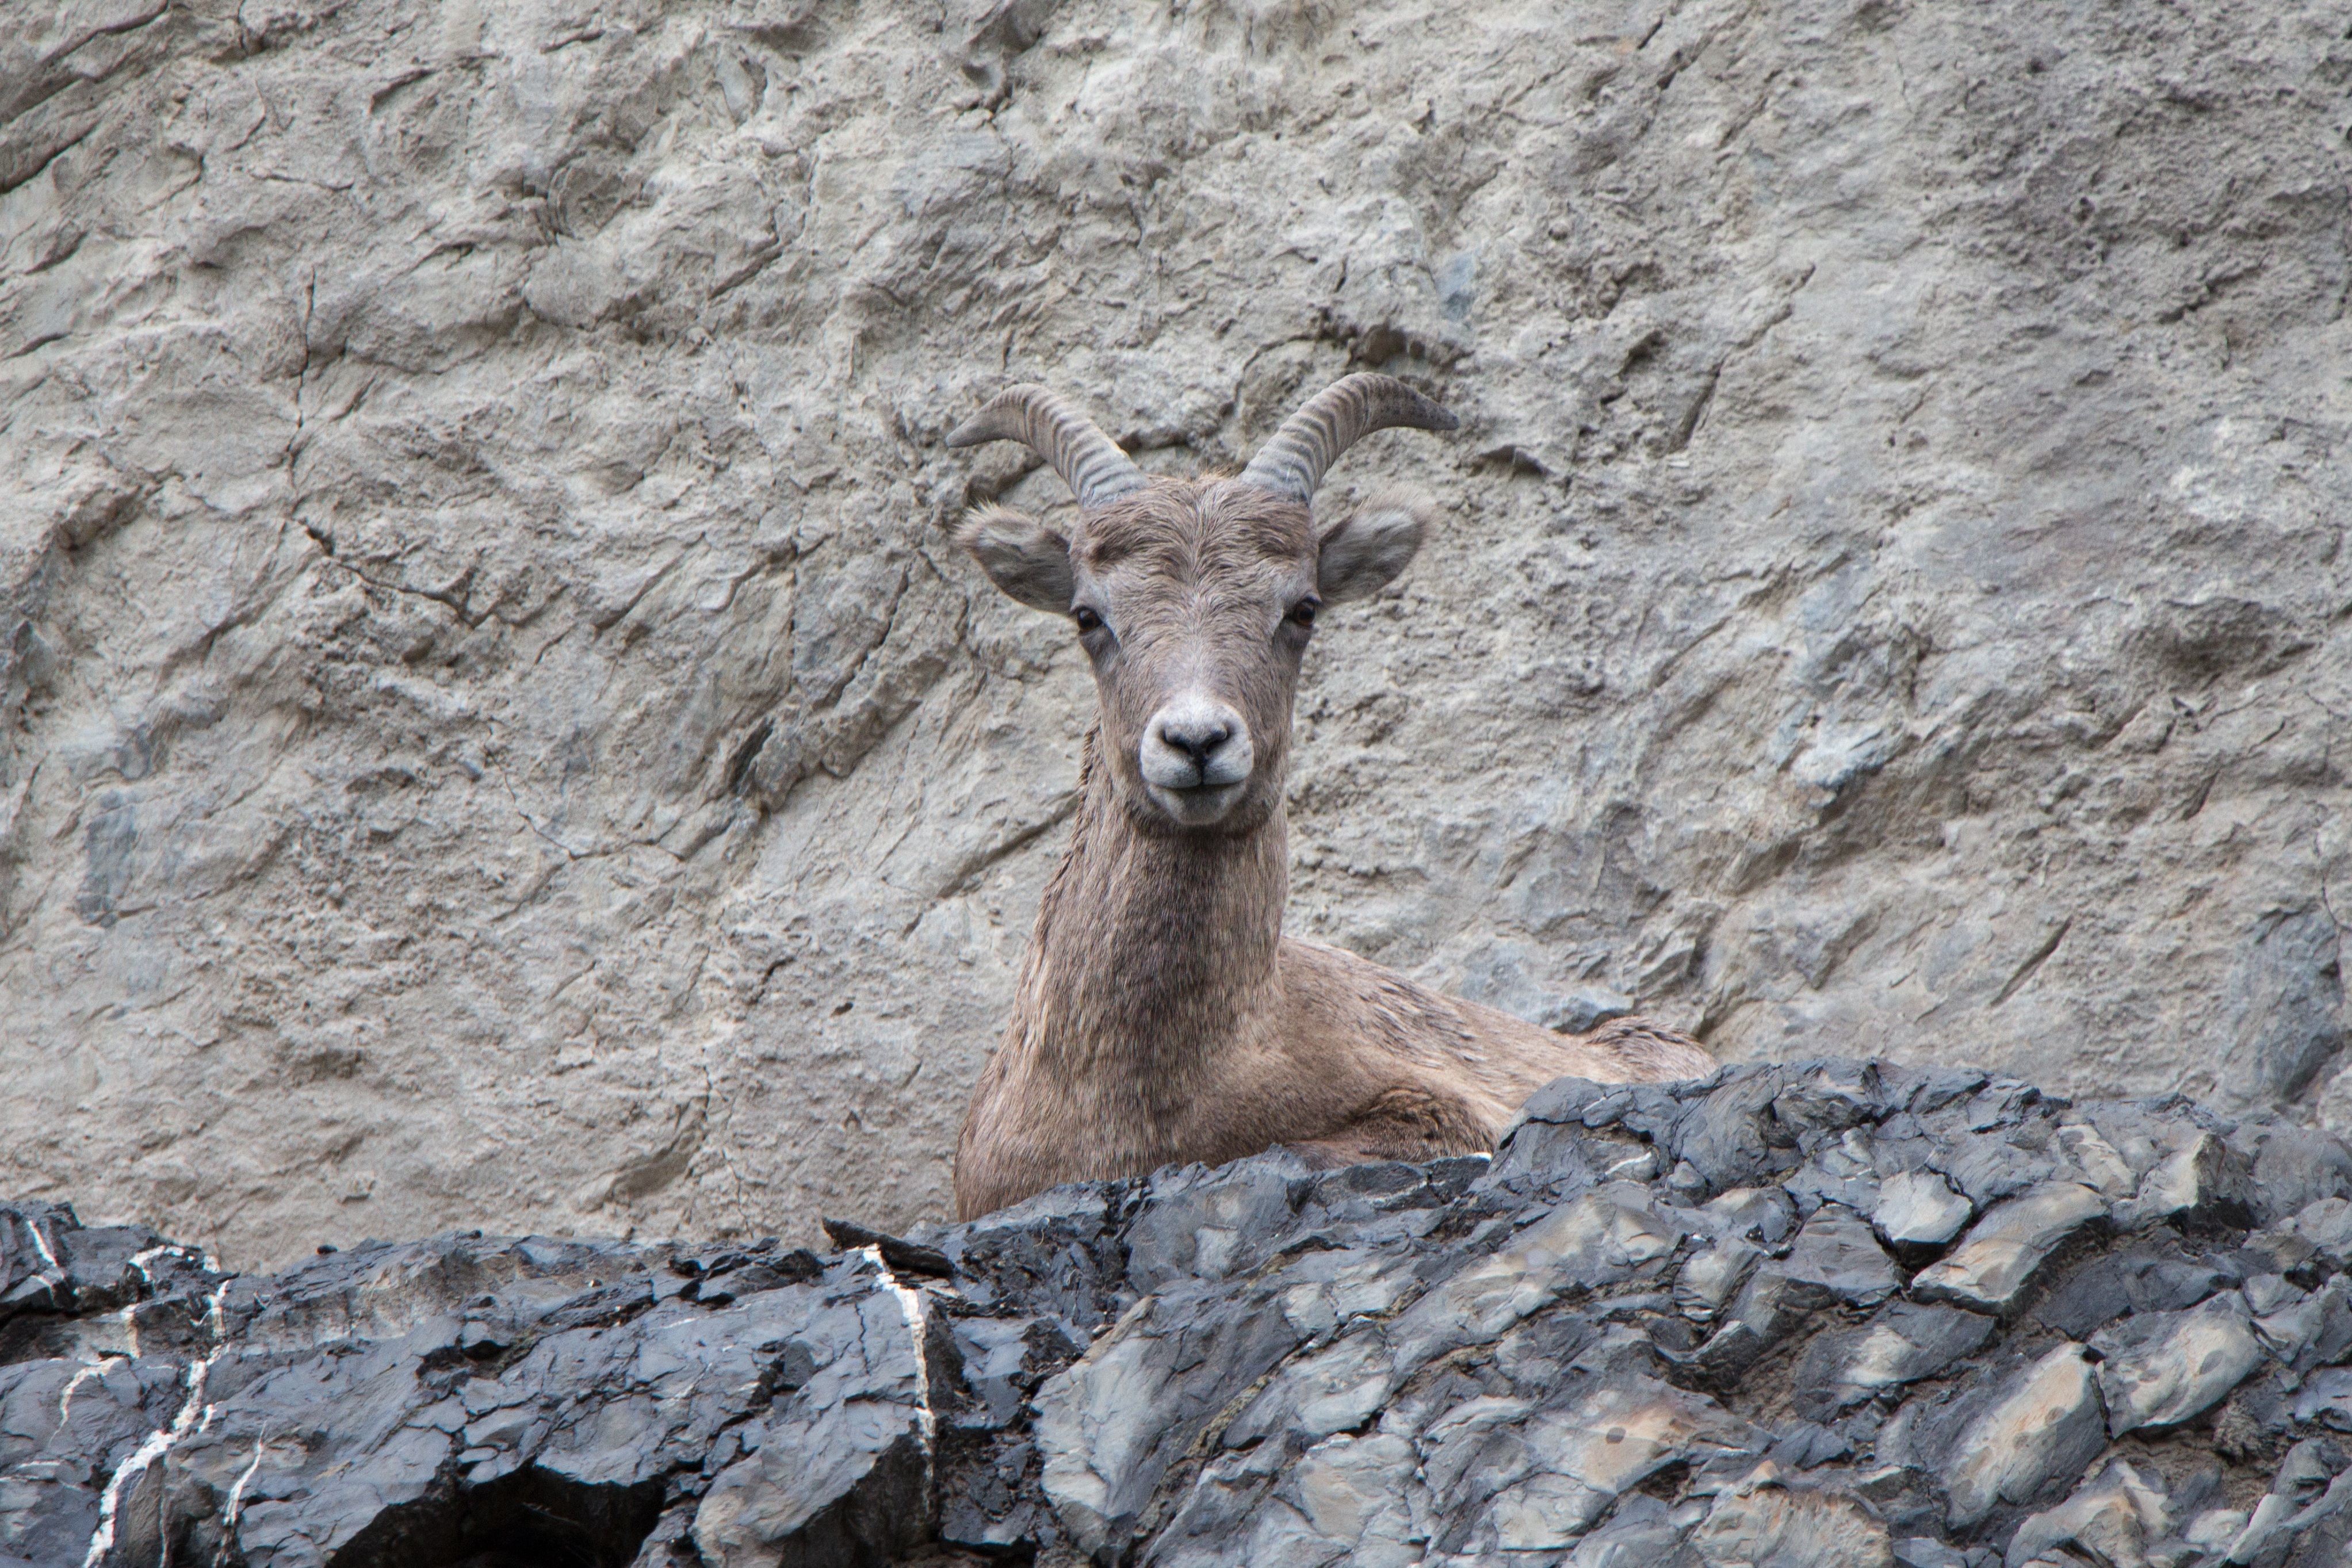
landscape, nature, rock, wilderness, mountain, sunlight, arid, desert, animal, land, travel, dry, cliff, wildlife, wild, deer, goat, zoo, horn, scenic, sheep, park, mammal, freedom, extreme, terrain, fauna, ridge, majestic, mountain goat, outdoors, national, jasper, climate, vertebrate, alberta, ibex, horned, chamois, bighorn